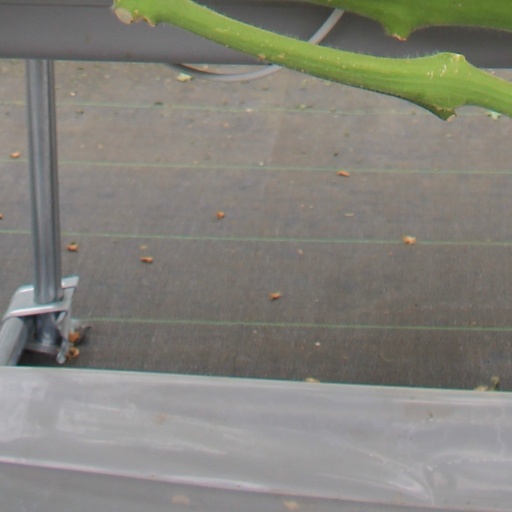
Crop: tomato